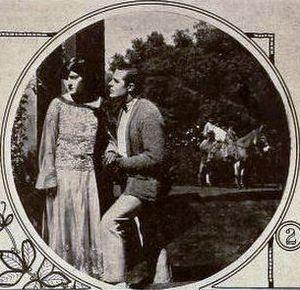
La Dictatrice est un film muet américain réalisé par Sam Wood, sorti en 1922.